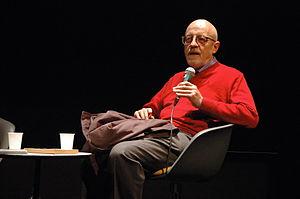
Luc Moullet à la cinémathèque française
Clint Eastwood [klɪnt istwʊd], né le 31 mai 1930 à San Francisco, est un acteur, réalisateur, compositeur et producteur de cinéma américain.
Luc Moullet est un réalisateur et producteur de cinéma français, né le 14 octobre 1937 à Paris 13ᵉ. Il a tourné près de quarante films, dont de nombreux courts métrages.